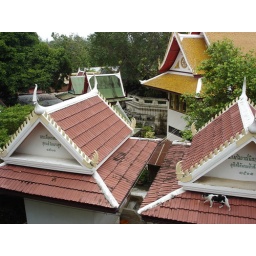
more of the buildings the monks live in - with a cat climbing across the roof